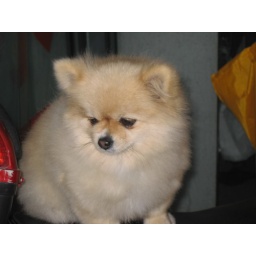
cute cat in nanchang 12.28.08